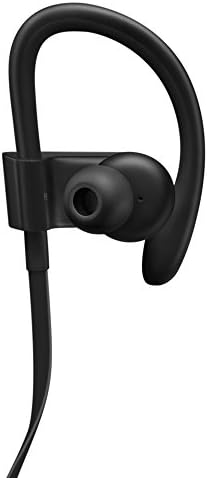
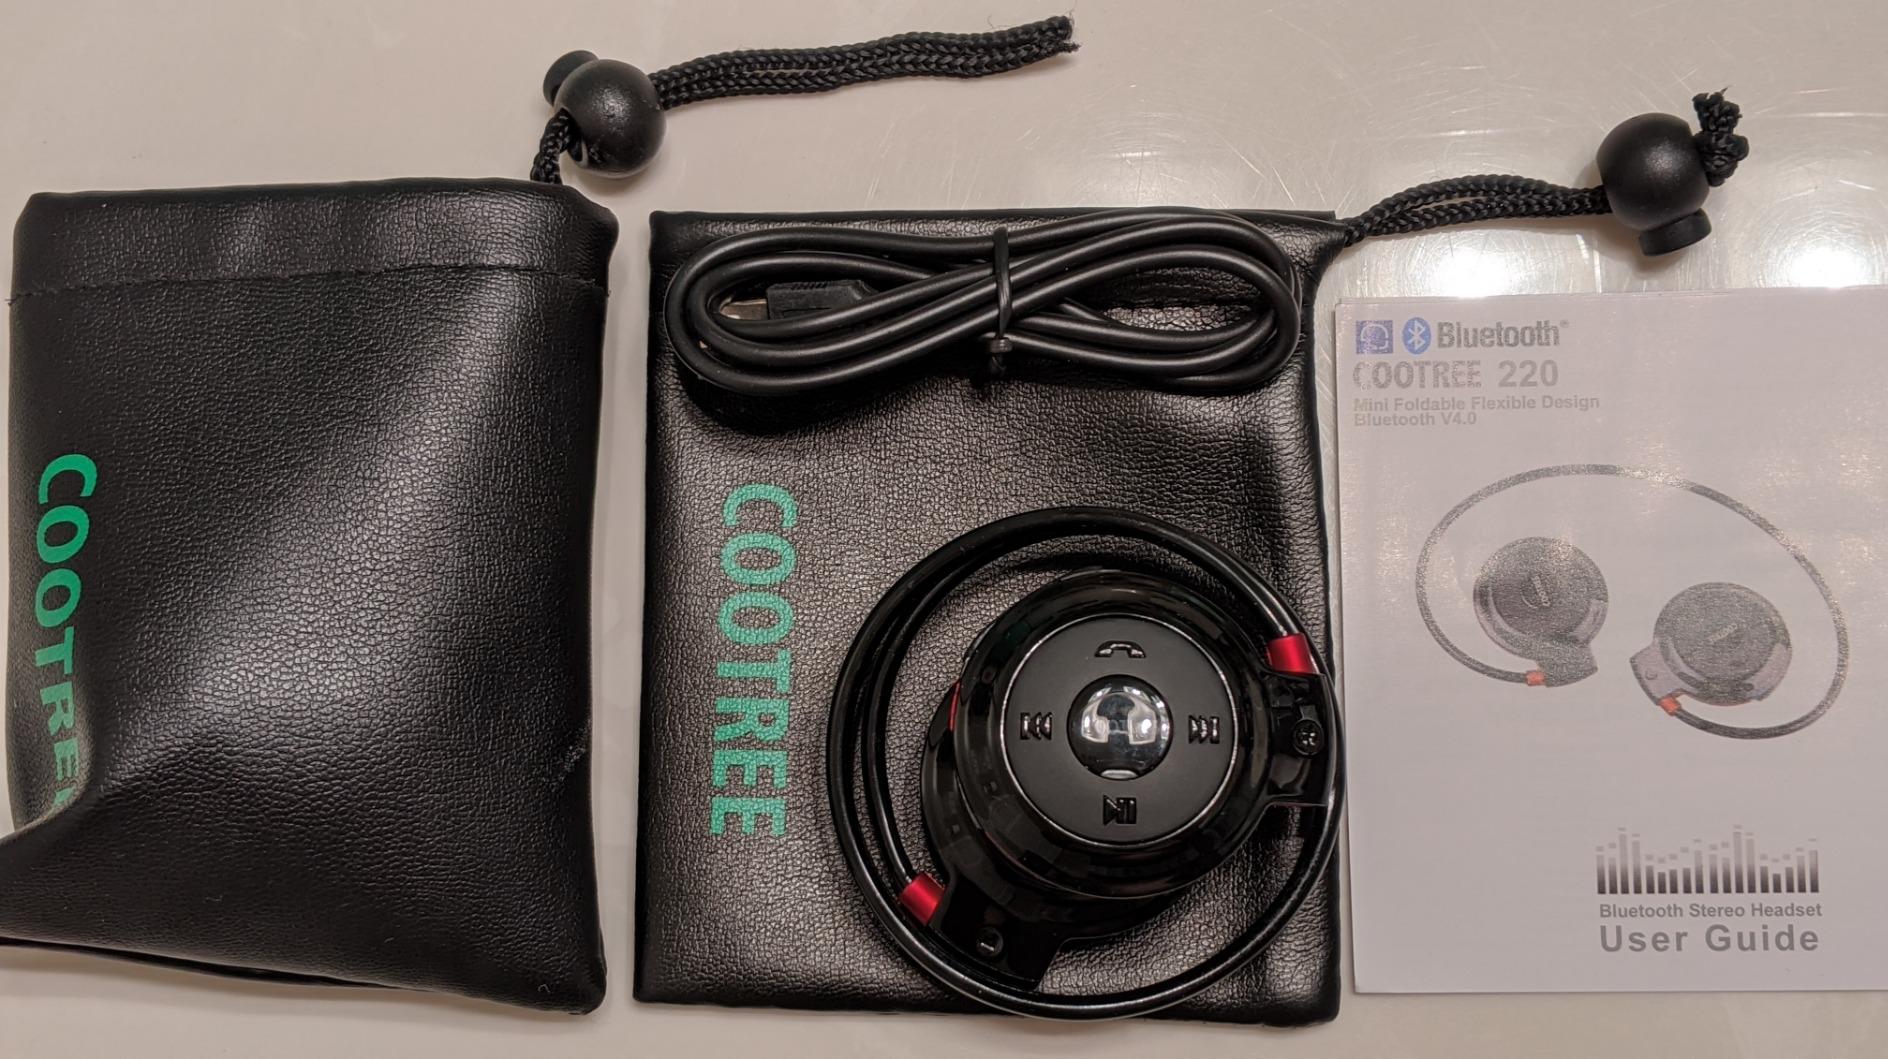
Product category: headphones
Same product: no